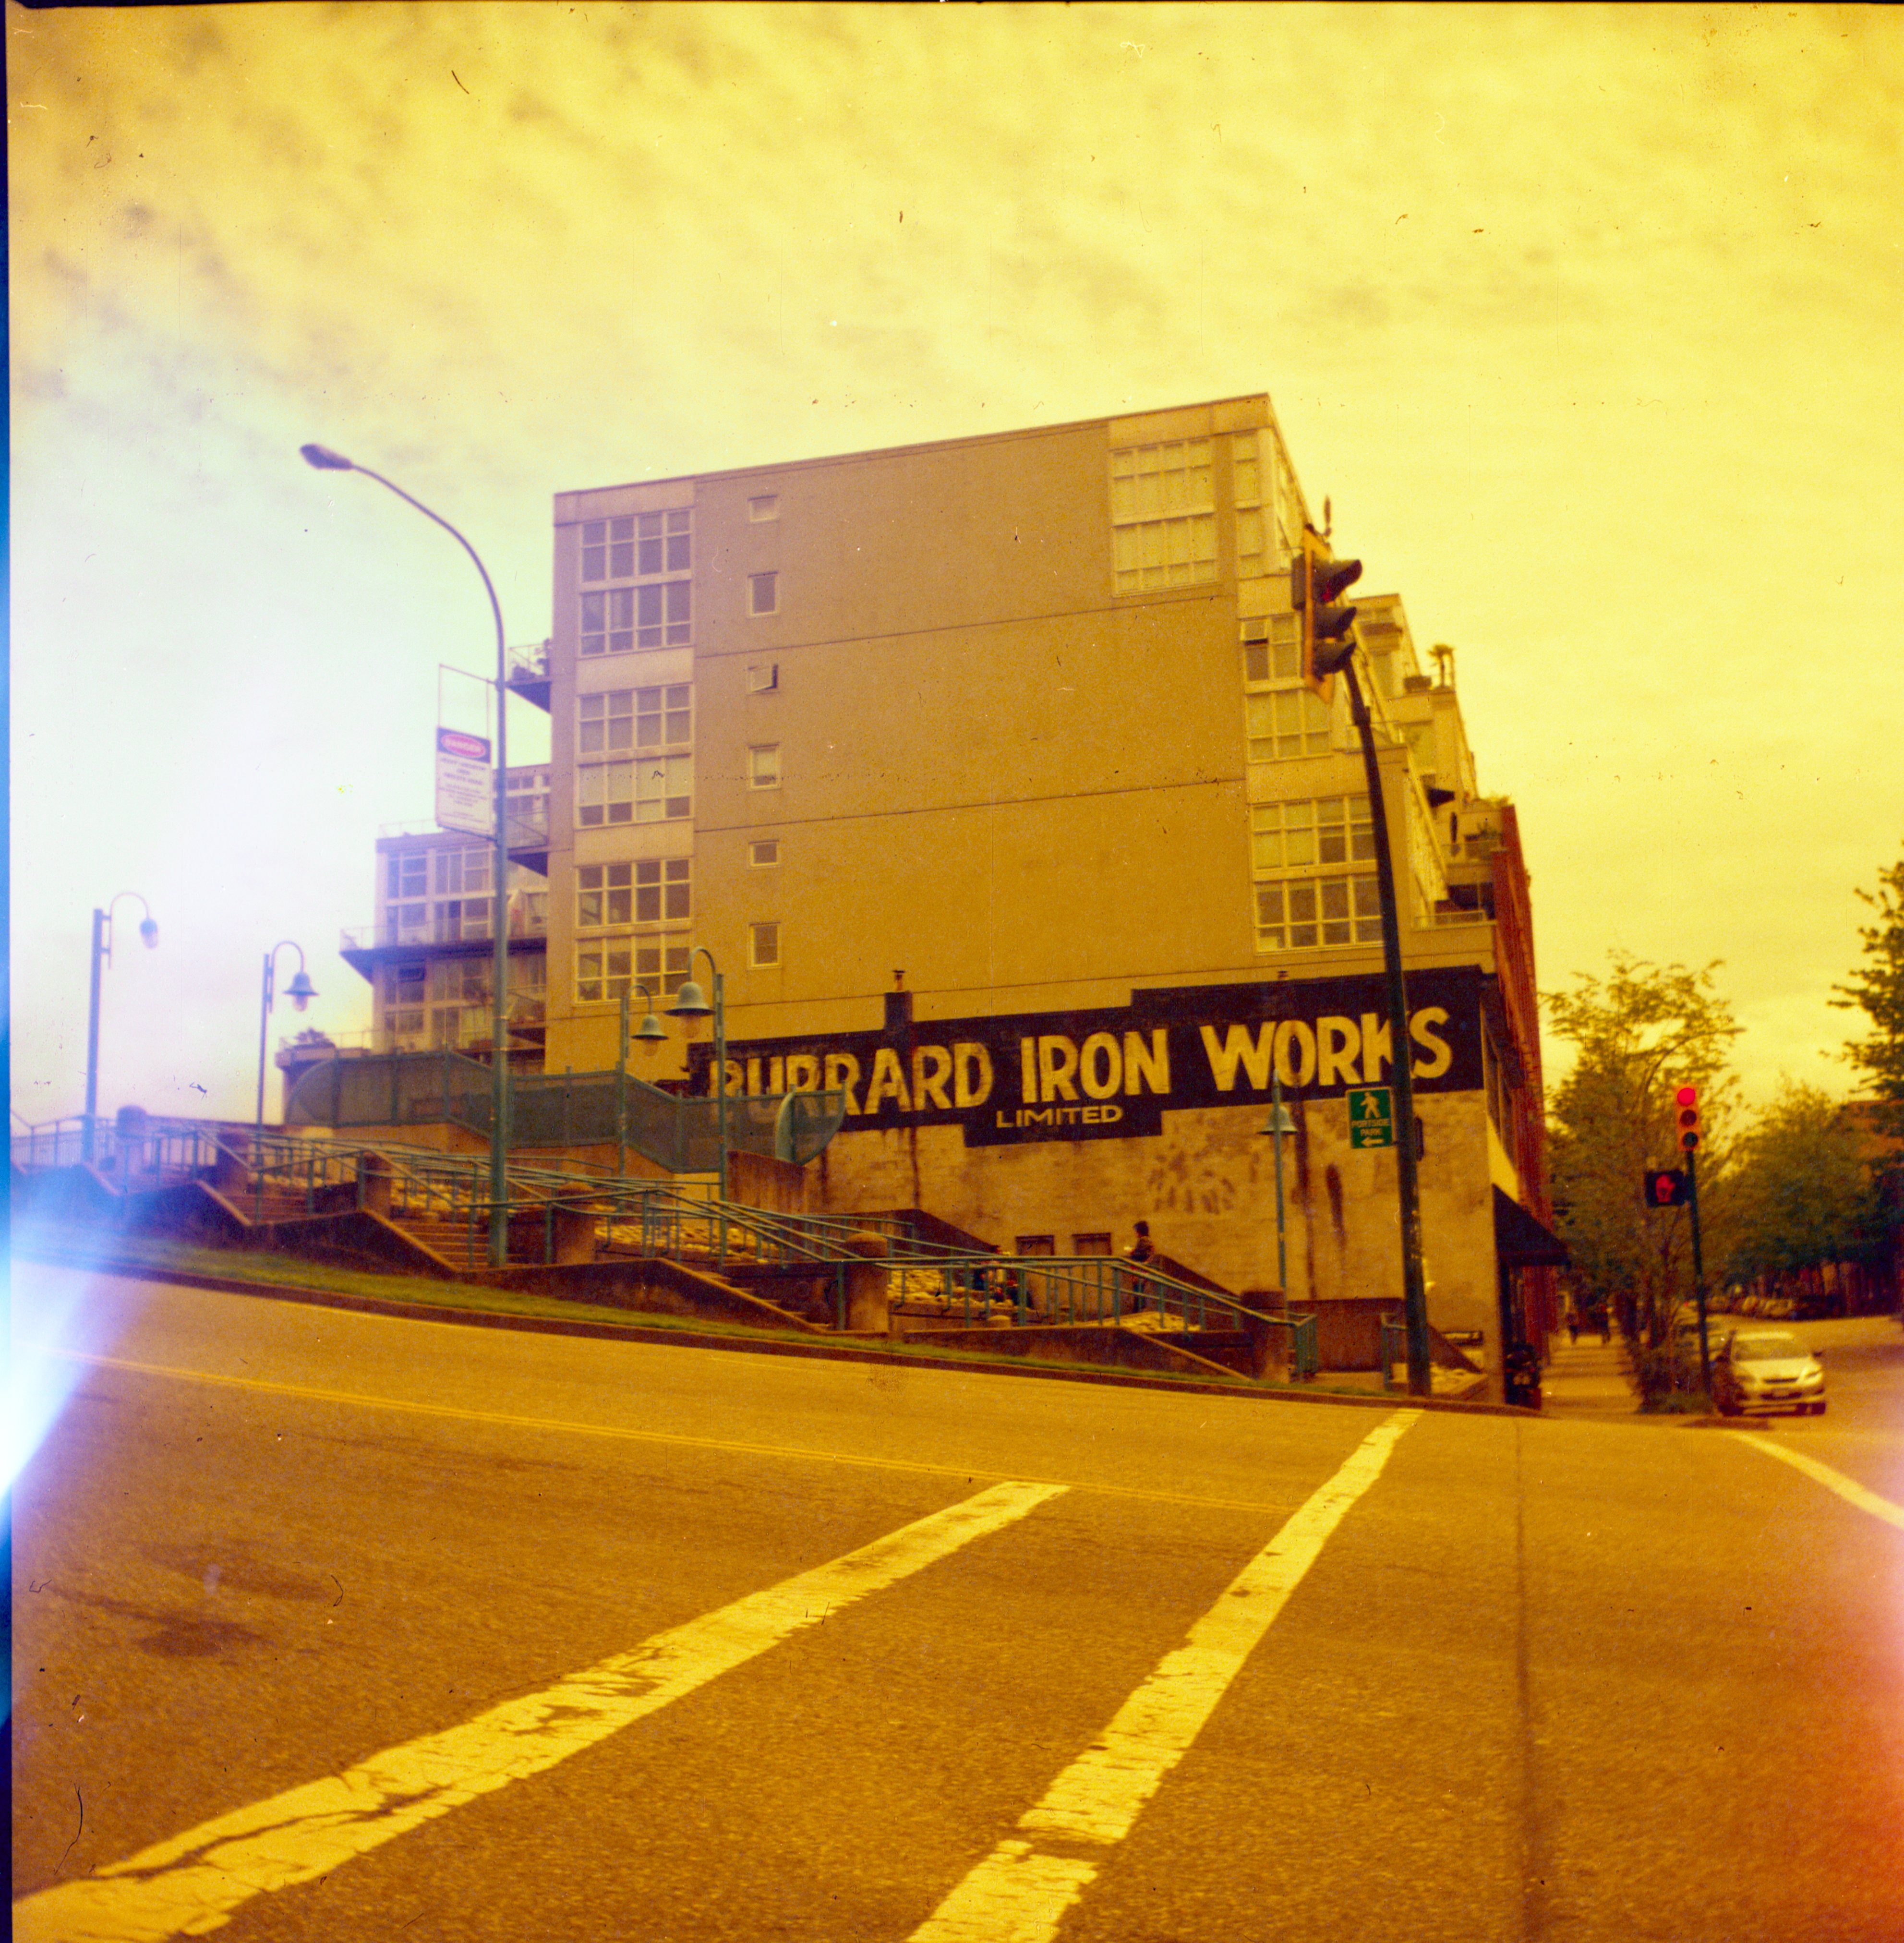
road, night, morning, evening, color, yellow, infrastructure, 120, 620, shape, redscale, respooled, anscoflexii, burrardironworks, urban area